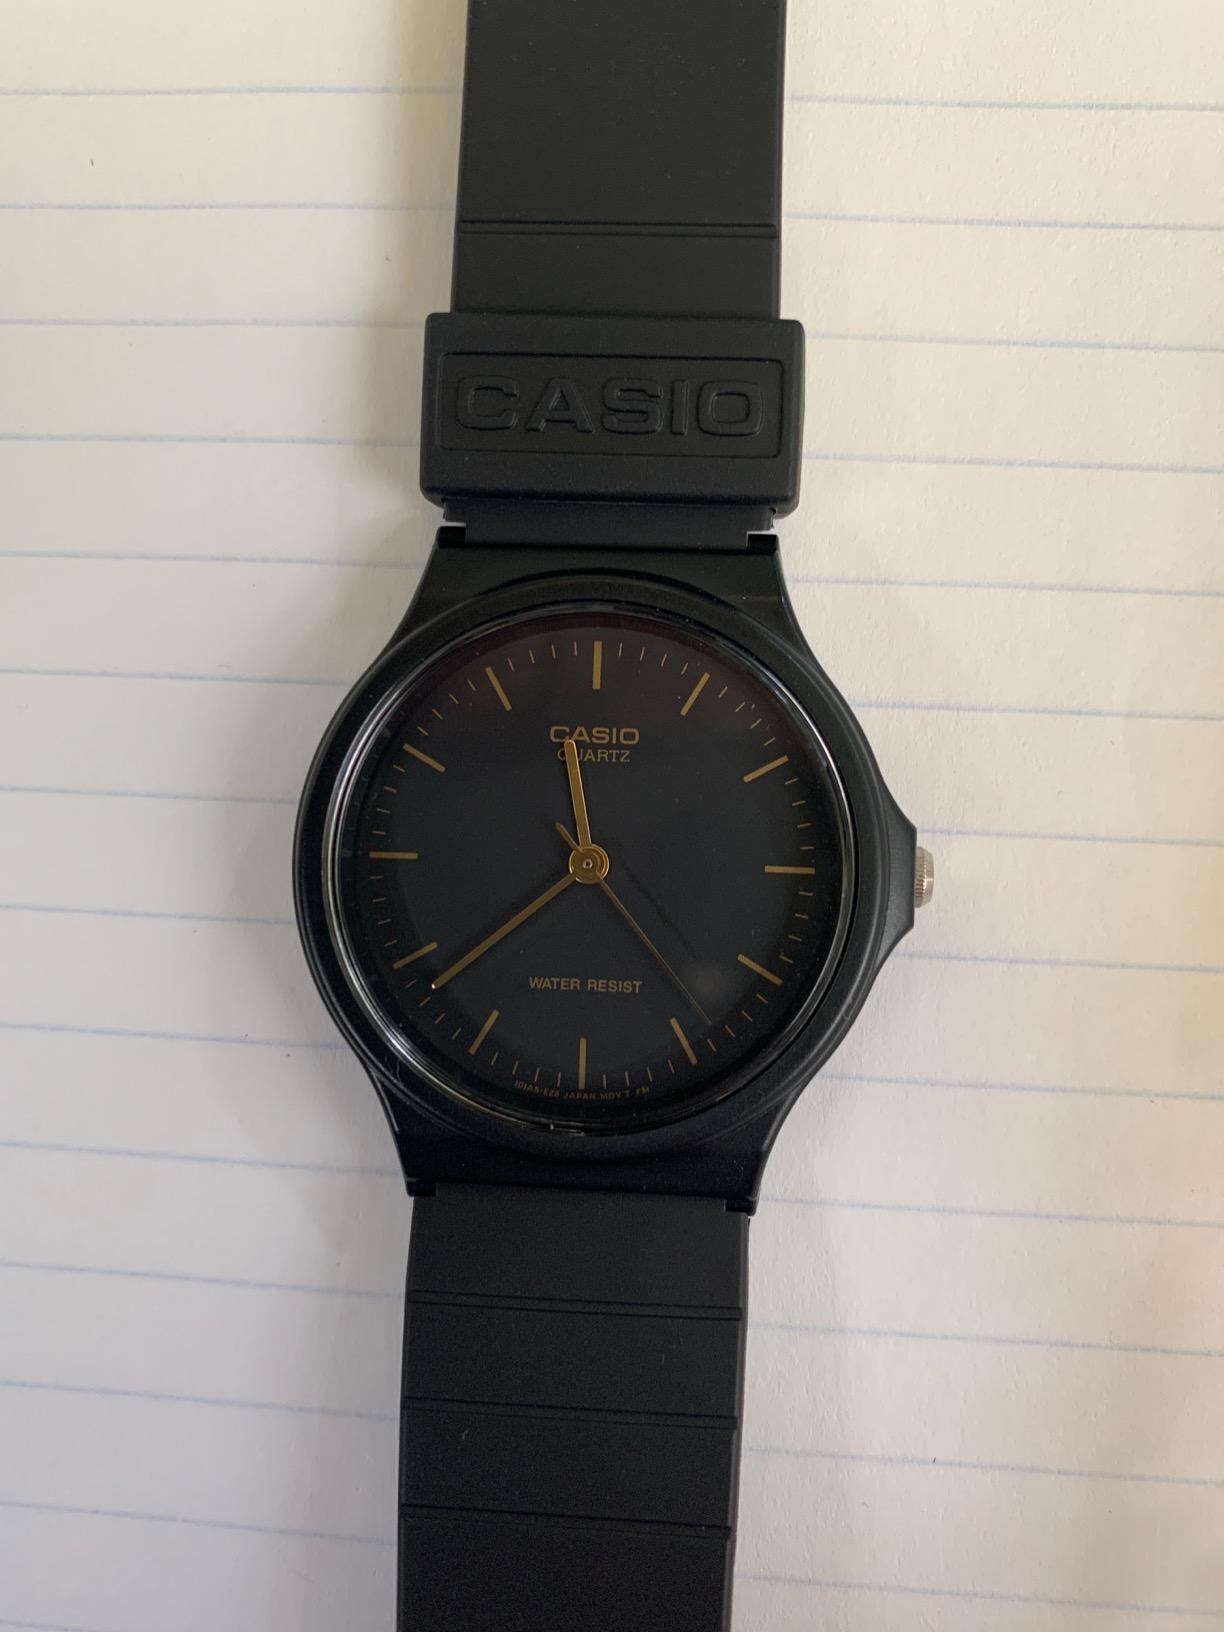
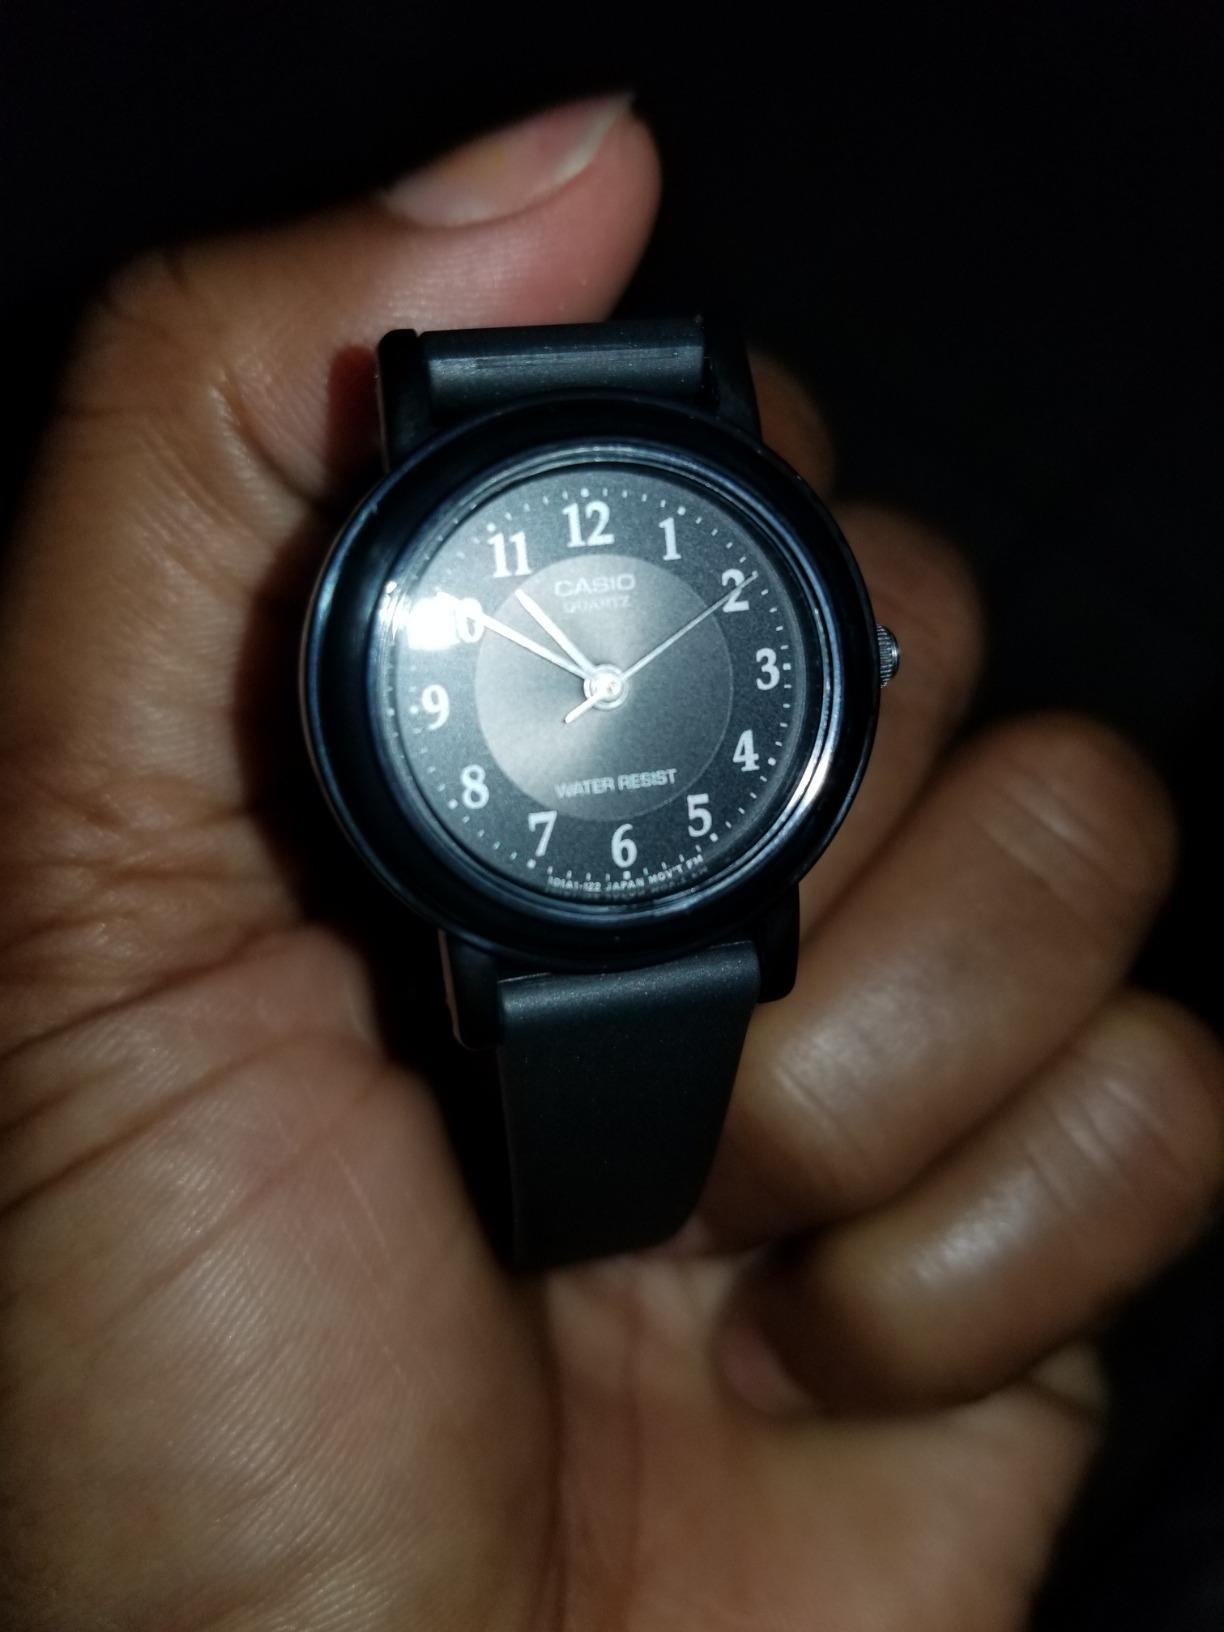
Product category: accessories_watch
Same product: no